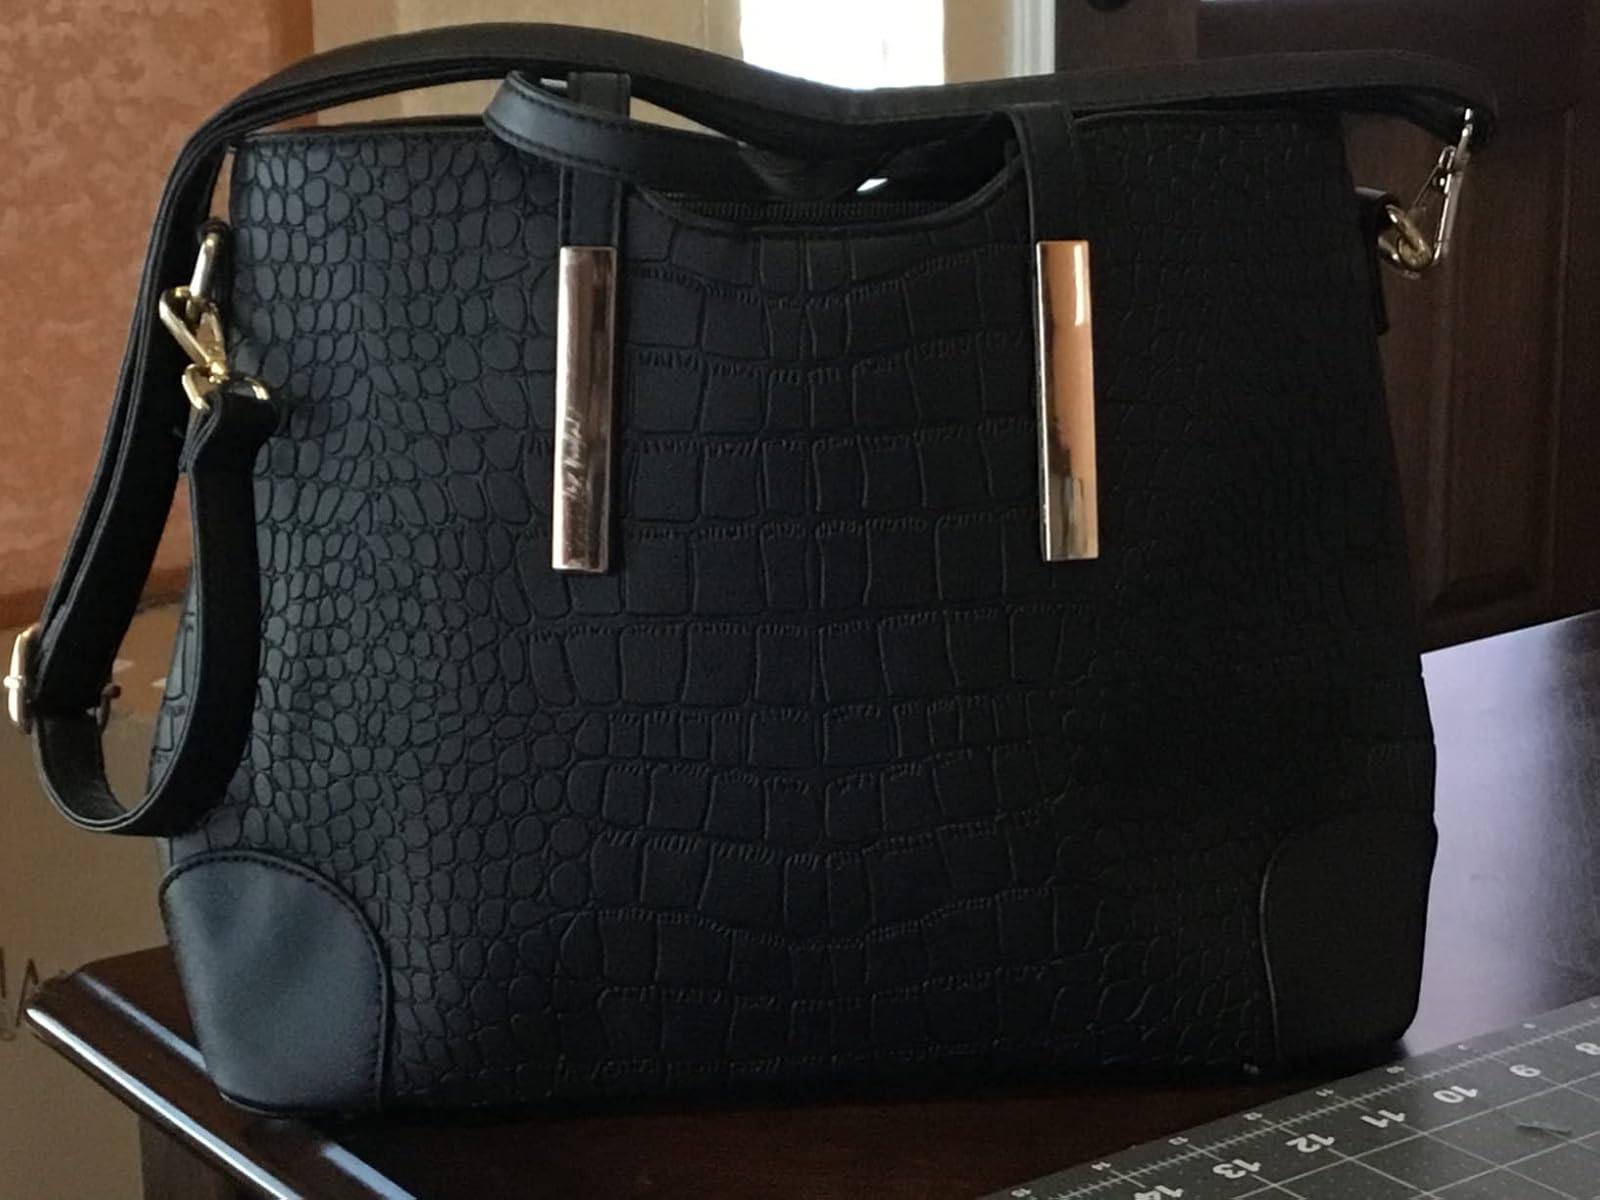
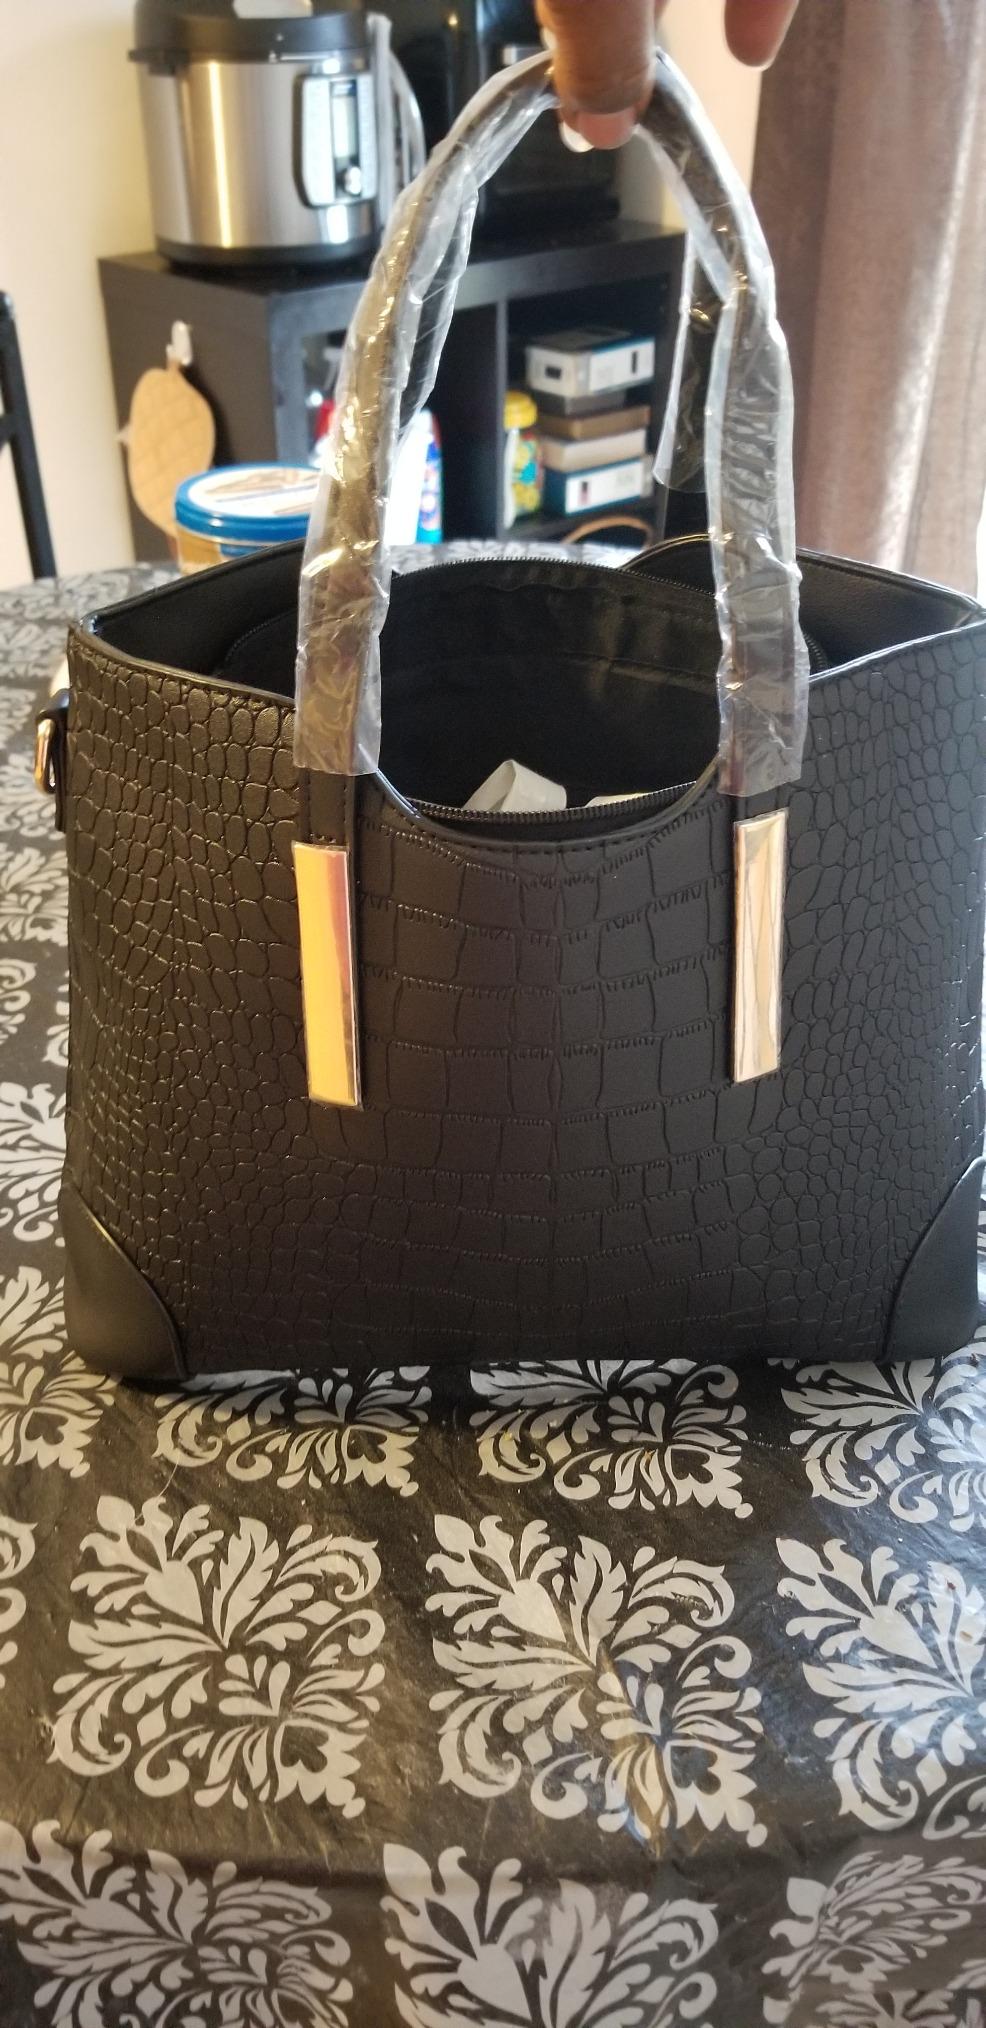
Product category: accessories_handbag
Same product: yes